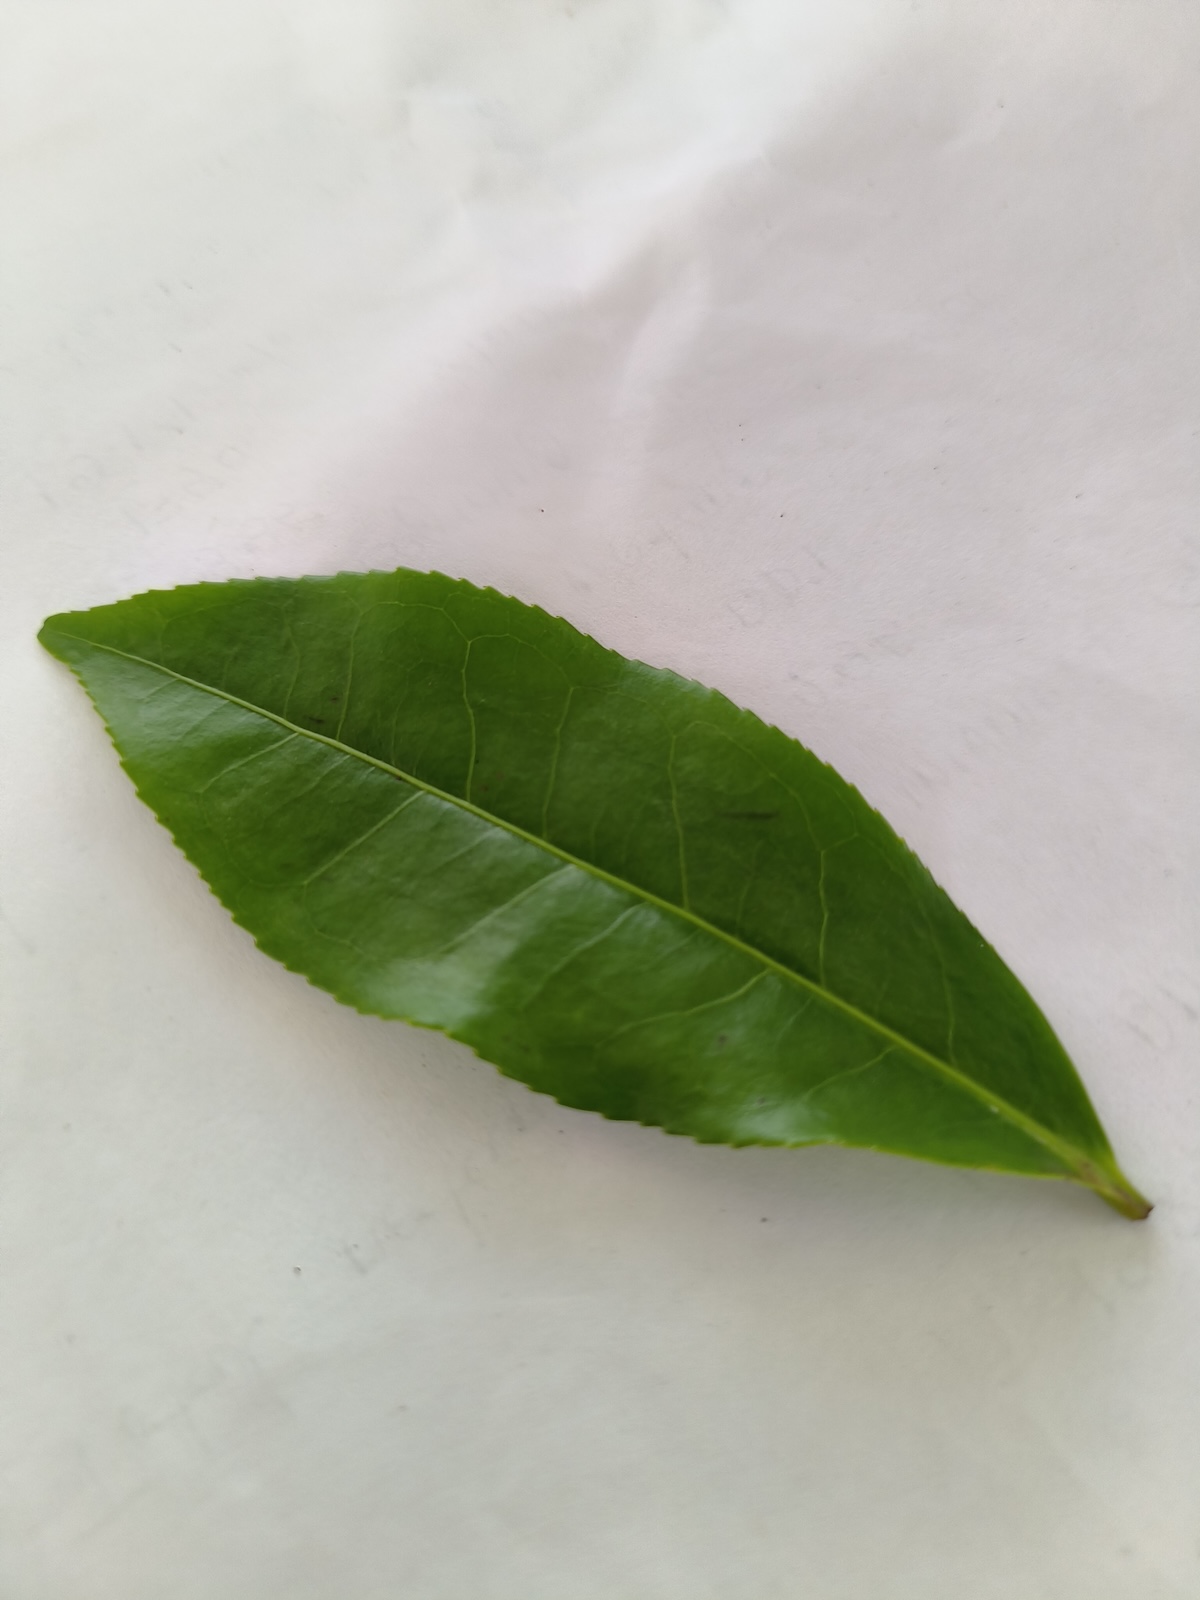
Label: Healthy leaf